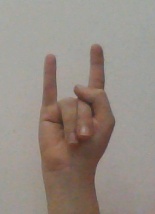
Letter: la